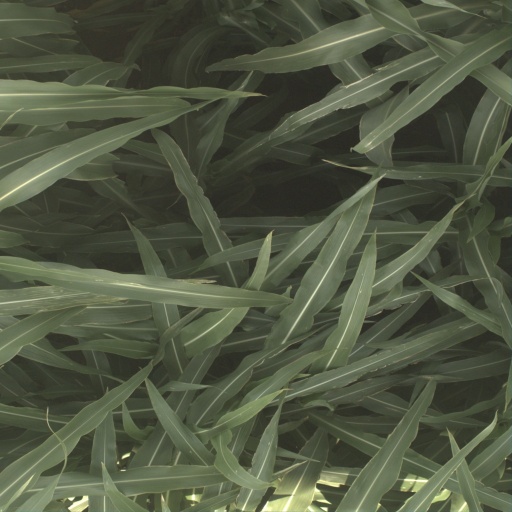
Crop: sorghum